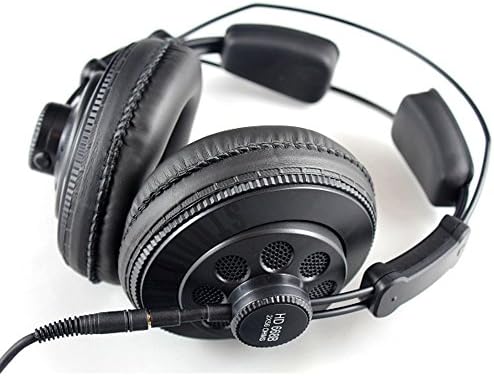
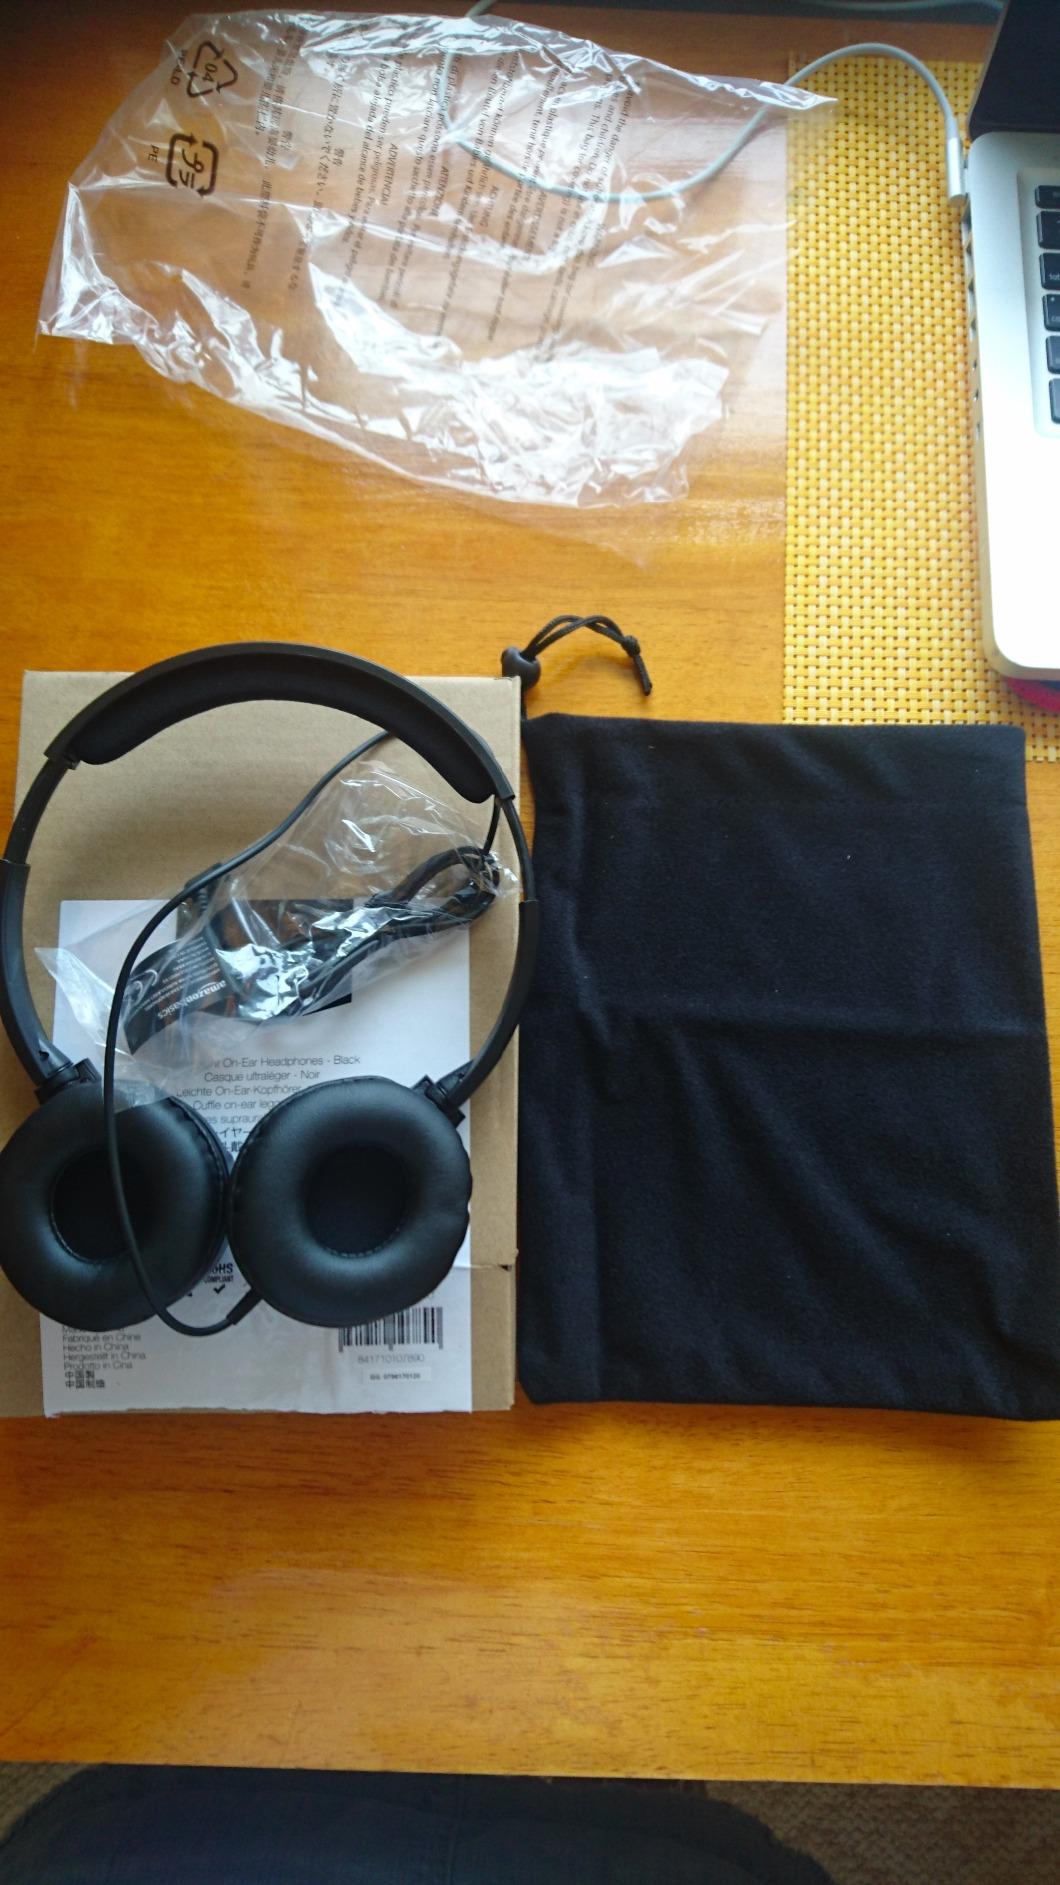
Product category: headphones
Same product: no